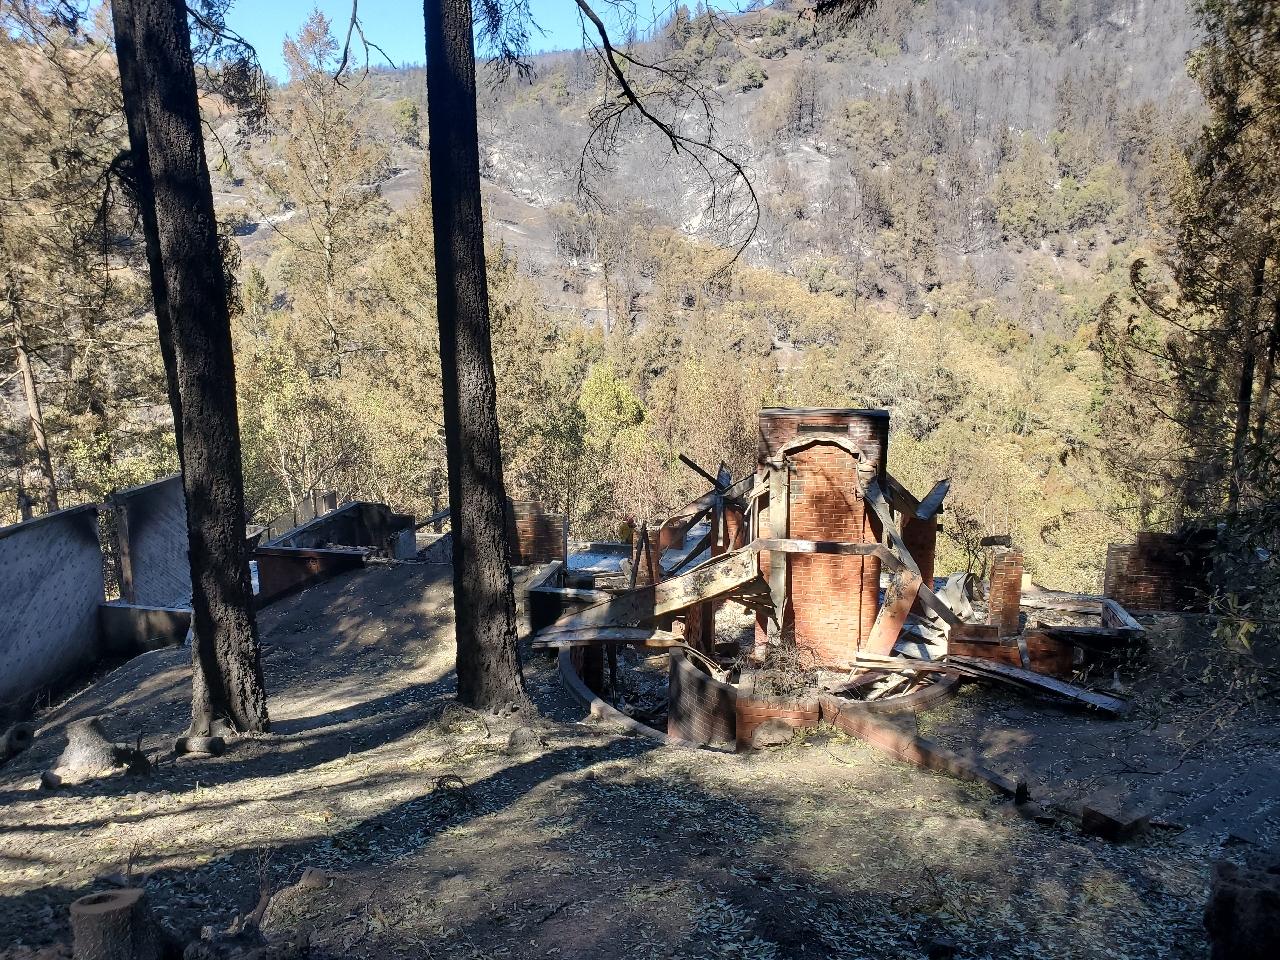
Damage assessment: destroyed